Leo Mechelin

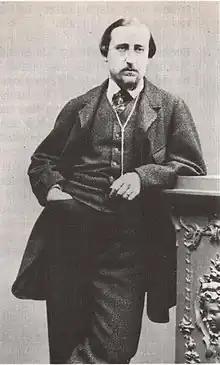
Leo Mechelin in 1866

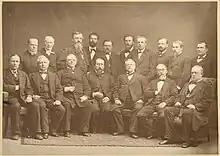
1882 Diet of Finland Finance Committee

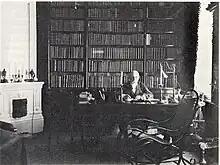
Leo Mechelin in his office

Born in Hamina in 1839, the son of Gustaf Johan Mechelin and Amanda Gustava Costiander, Leo Mechelin studied at the University of Helsinki, gaining his bachelor's and master's degrees in philosophy in 1860, a bachelor's degree in law in 1864, and a license and doctorate in 1873.